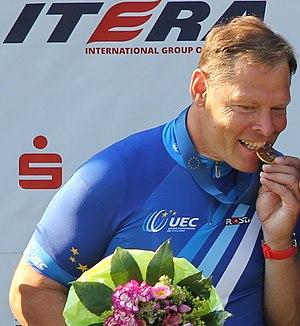
Michel Vaarten est un coureur cycliste belge. Professionnel de 1979 à 1992, il a été champion du monde de keirin en 1986. Il a également remporté la médaille d'argent du kilomètre aux Jeux olympiques de 1976 à Montréal.